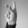
ASL letter: K